Kathy Brodsky

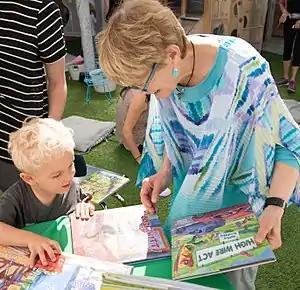
Kathy Brodsky with a young reader at Books and Cookies bookstore in Santa Monica, California, following her book signing in May 2017.

Brodsky's stories reflect her lifelong interest in animals and nature. The characters in them include dogs, cats, pigs, horses, and a talking tree. All stories have discussion questions at the back of the book, so that teachers and parents can talk about the major themes of each book, turning each story into an opportunity for further discussion. The stories cover issues that include peer pressure, healthy eating, and self-confidence.